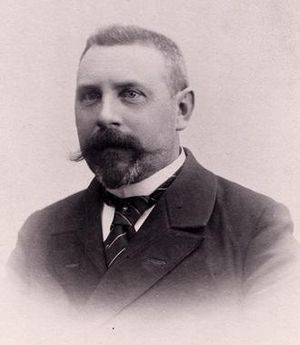
Jens Jensen (fagforeningsmand)
Jens Jensen var en dansk fagforeningsmand og politiker.